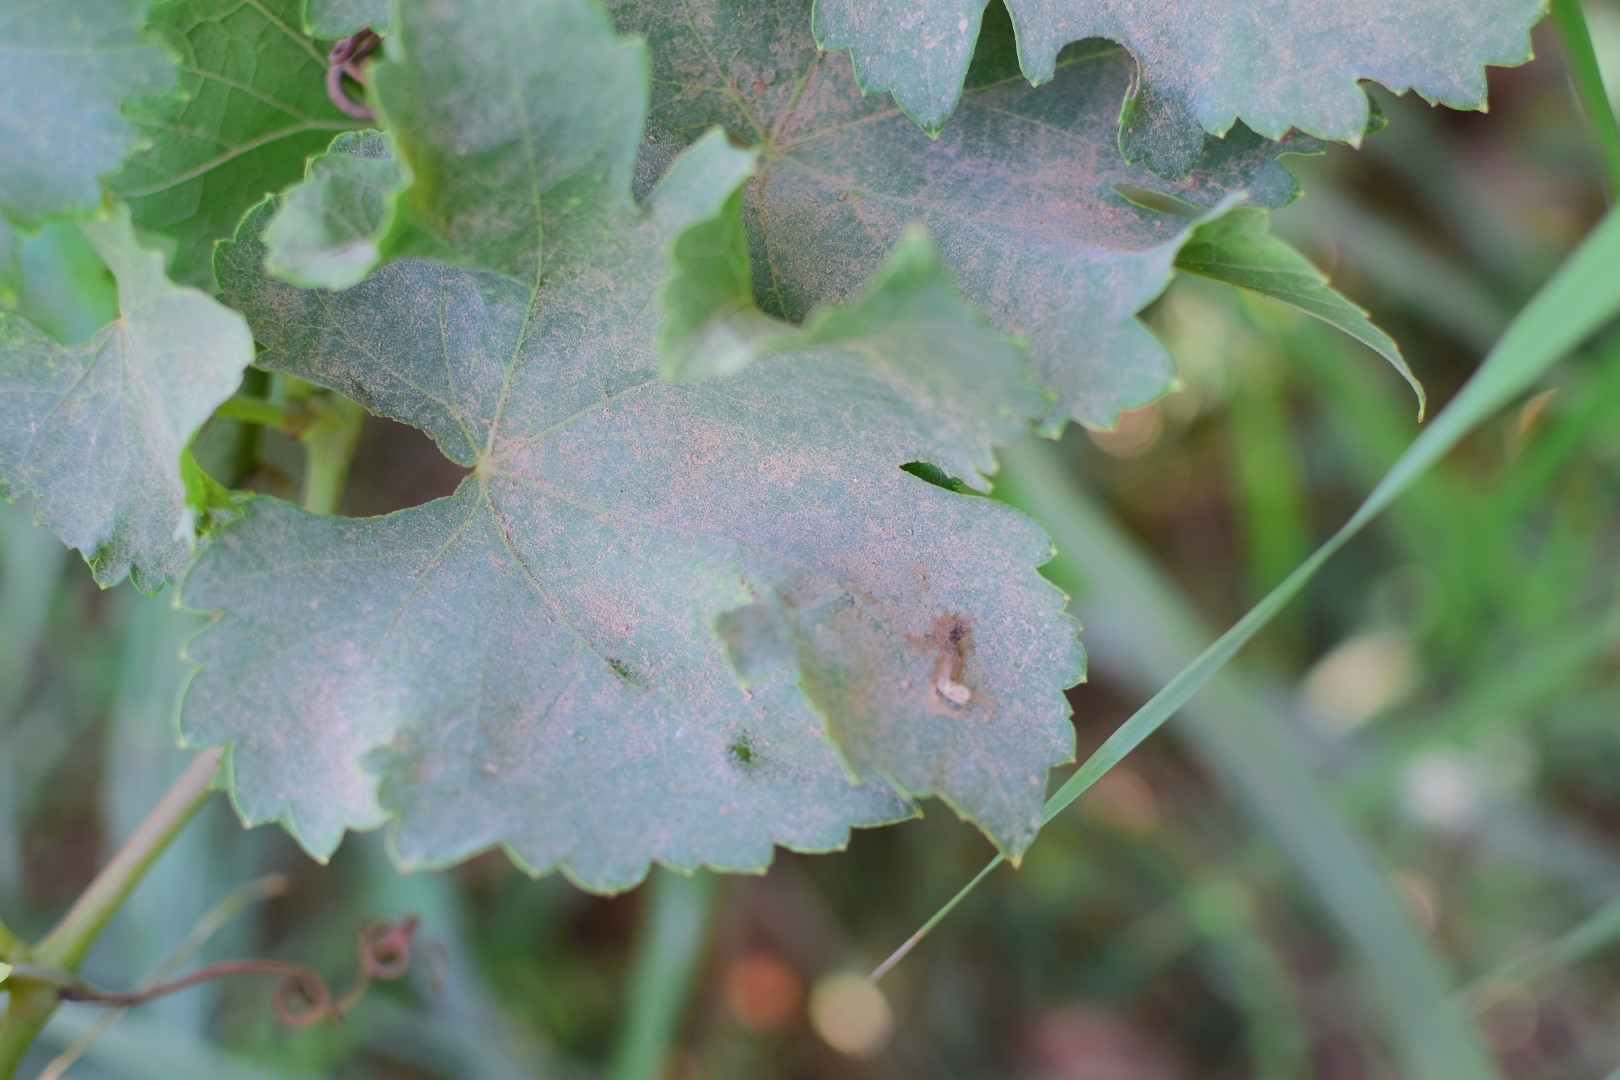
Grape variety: Frinsi